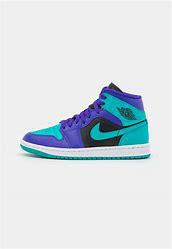
Brand: Jordan
Model: kg Air Jordan 1 Mid